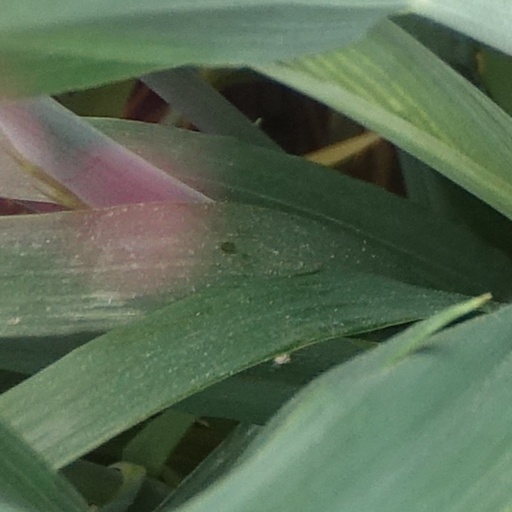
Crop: wheat